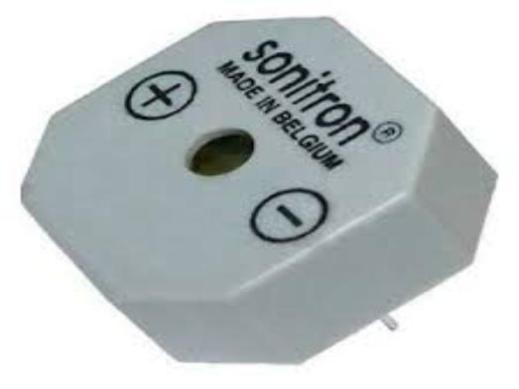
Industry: Electronic